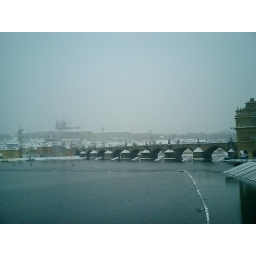
Prague castle & Charles bridge in snow_01